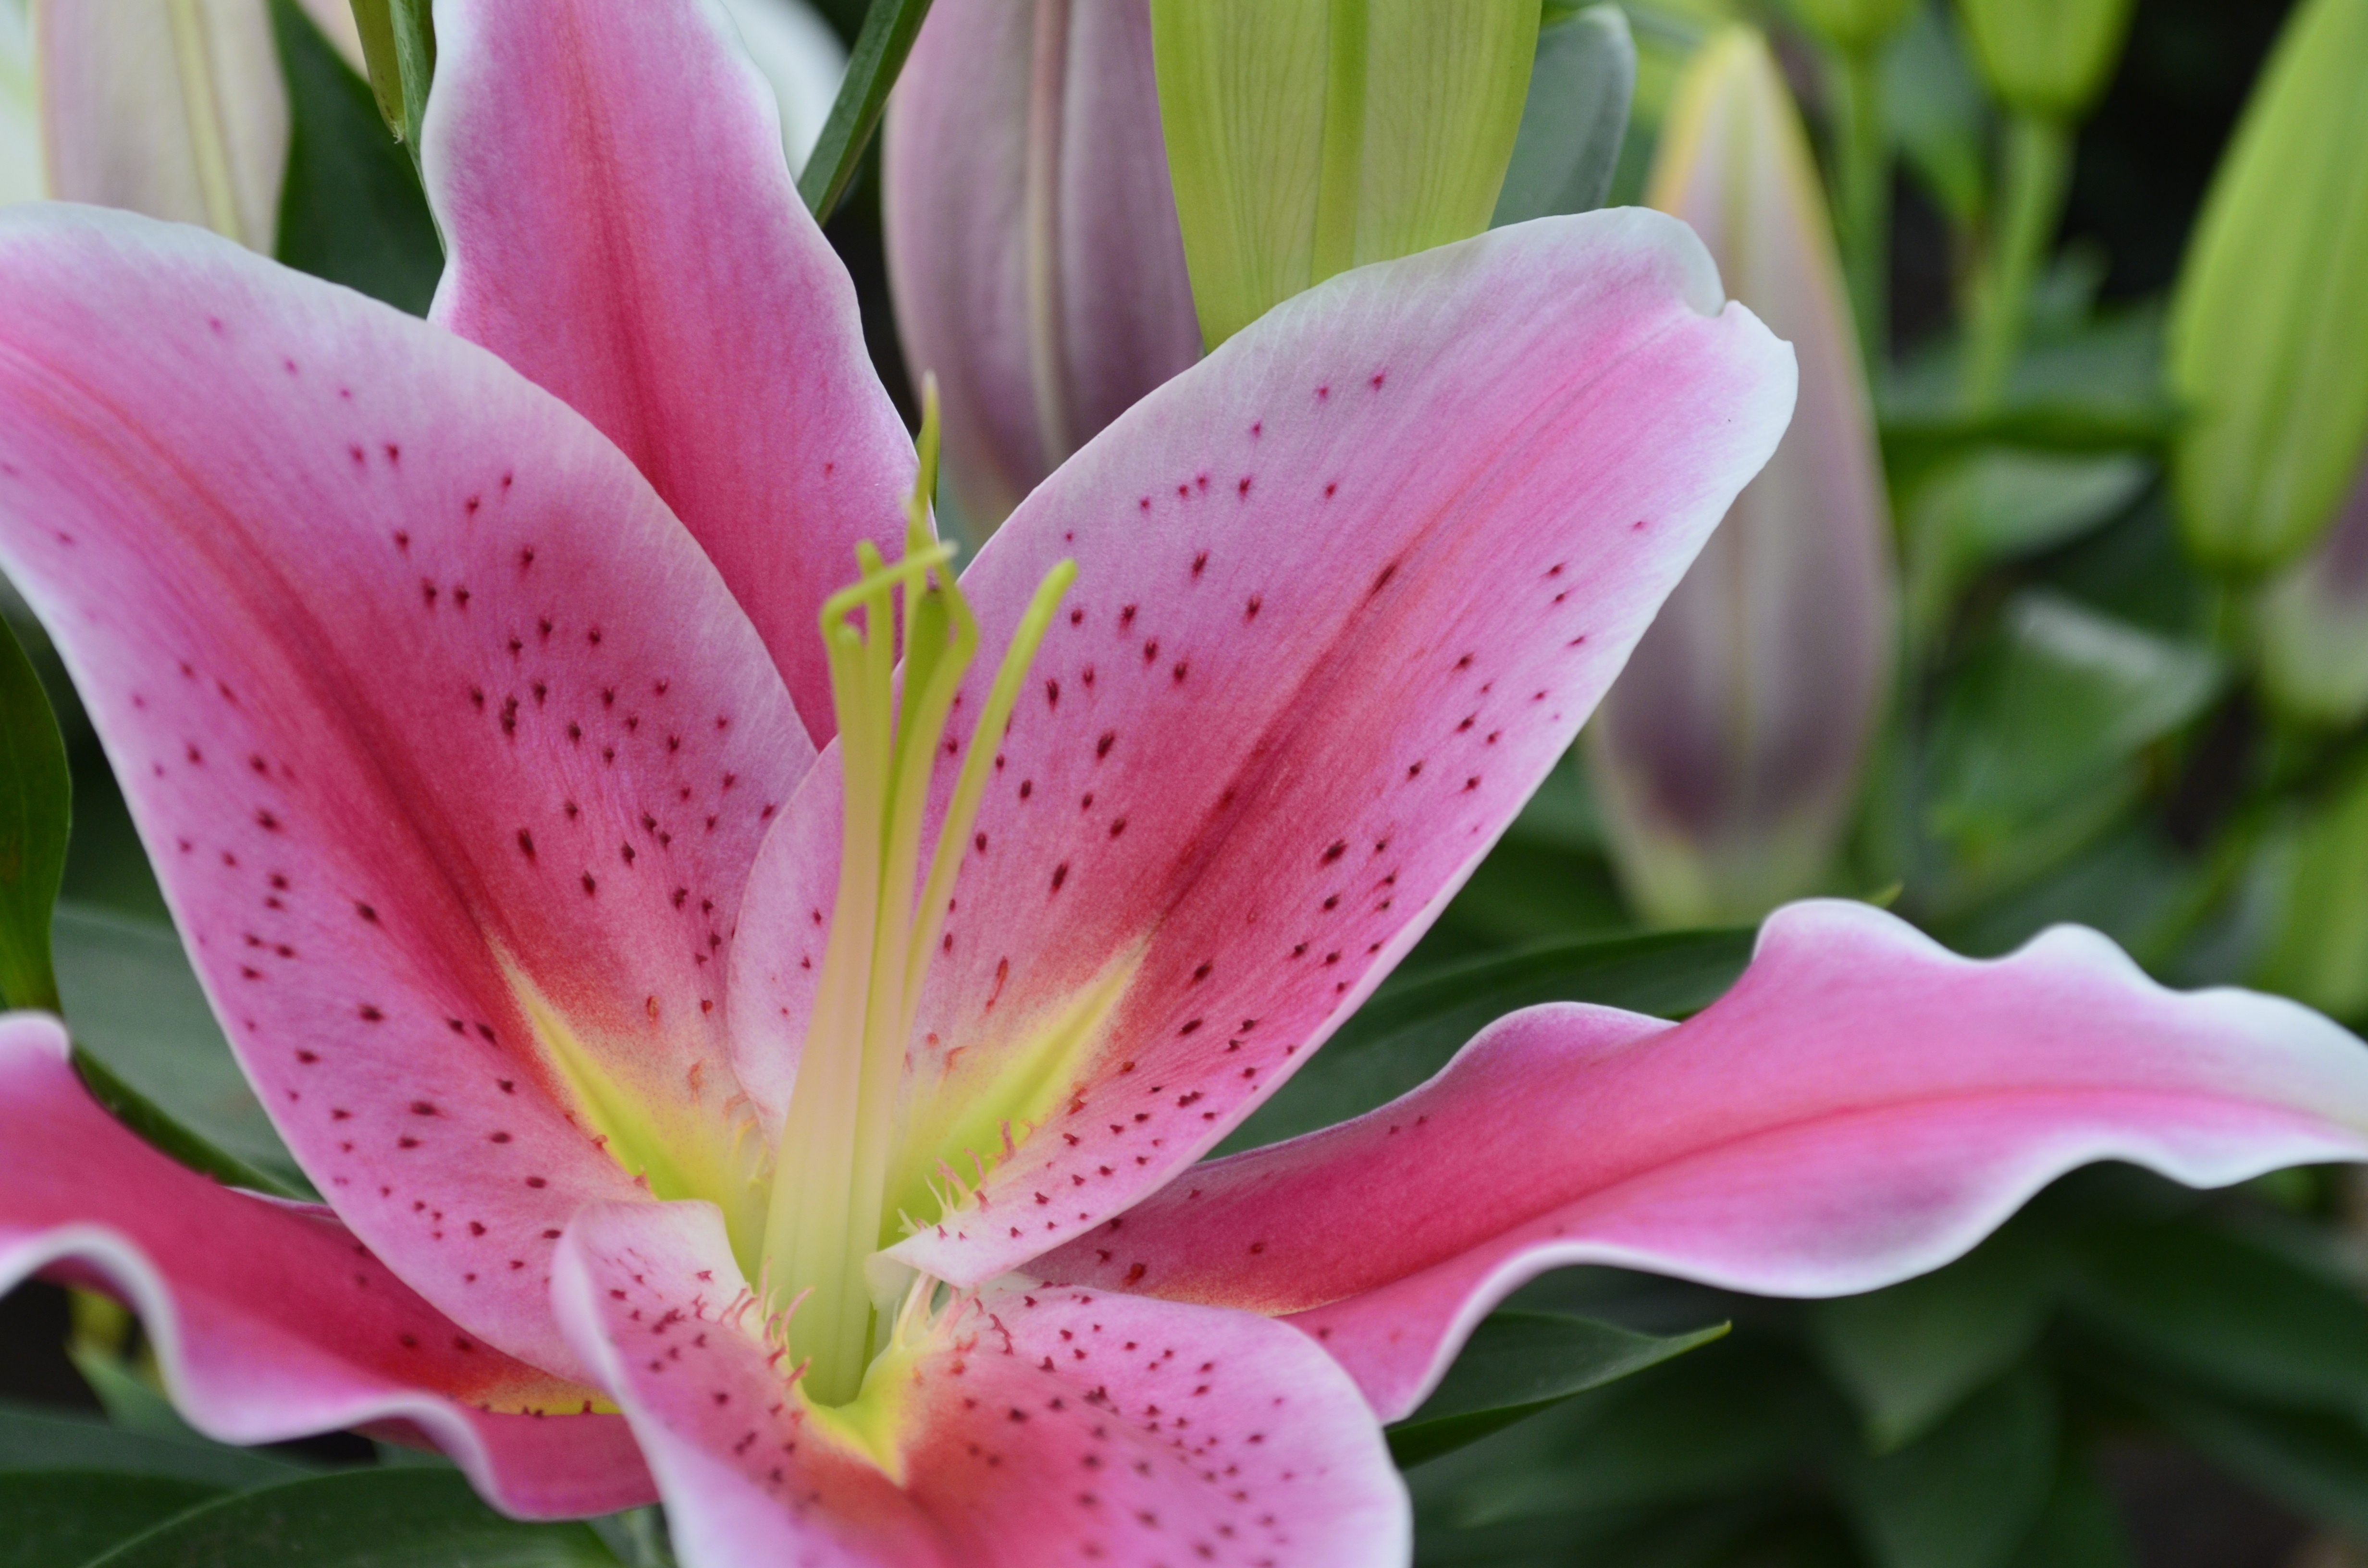
nature, plant, flower, petal, botany, pink, flora, flowers, lily, macro photography, flowering plant, lily family, land plant